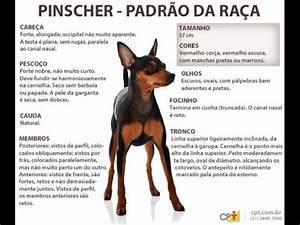
dog